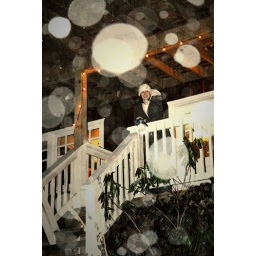
Jenny standing in the porch, the back door of our house.